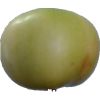
Label: Apple 6